The Other (Tryon novel)

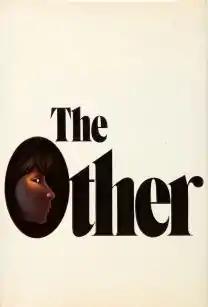
First edition cover

The Other is a psychological horror novel by American writer Thomas Tryon, published in 1971. It was his debut novel.